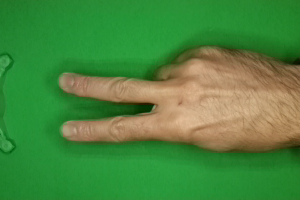
Label: scissors